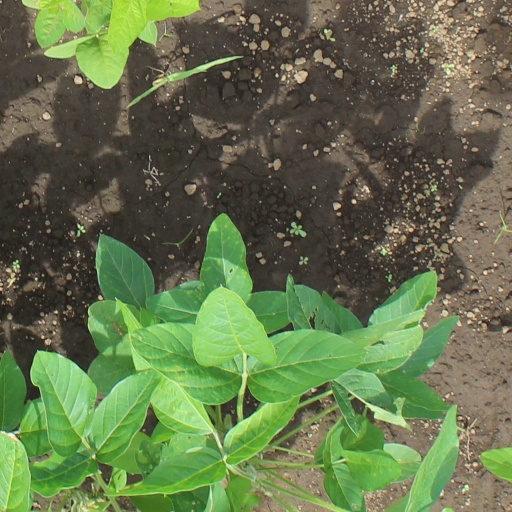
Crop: soybean